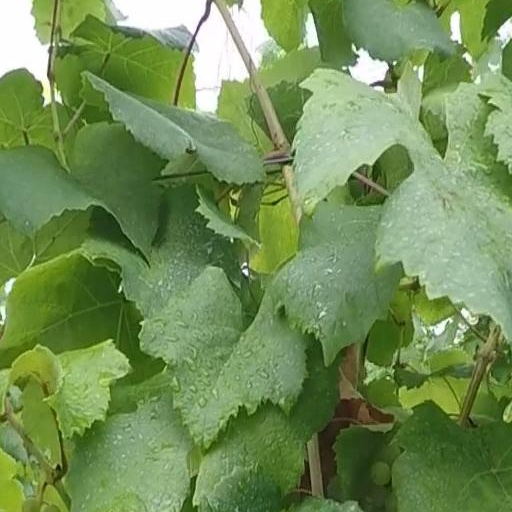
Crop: grape